Adirondack Mountains

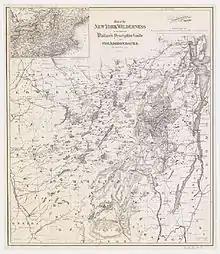
A 1876 map of the Adirondacks, showing many of the now obsolete names for many of the peaks, lakes, and communities

The first humans to live in the Adirondacks were Paleo-Indians who arrived around the 14th millennium BC following the end of the Last Glacial Period. The earliest migrants arrived from the St. Lawrence River Valley to the north, and settled along the shores of the Champlain Sea. During the Archaic Period (8000–1000 BC) this semi-nomadic hunter-gatherer Laurentian culture inhabited the Adirondacks; evidence of their presence includes a projectile point of red-brown chert found in 2007 at the edge of Tupper Lake.